Fire-eyed diucon

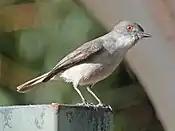
At Zapallar, Chile

The fire-eyed diucon is long and weighs . The sexes have the same plumage. Adults of the nominate subspecies have a dark gray crown, face, and upperparts. Their primary coverts and remiges are black with pale gray edges on the inner remiges. Their tail is dark gray with paler outer feathers and paler tips on the others. Their throat is very pale ashy gray with faint darker gray streaks. Their breast is a darker ashy gray, their belly grayish white, and their vent area white. Subspecies "P. p. fortis" is larger than the nominate and has darker upper- and underparts. Adults of both sexes of both subspecies have a bright red iris that gives the species its English name, a black bill, and black or blackish legs and feet. Juveniles have a brown iris.